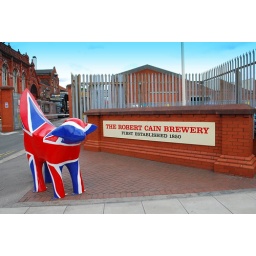
And,if you get the chance,try out Cain's ales~made using water from an underground lake in Liverpool~Superb!